The Tomorrow People (novel)

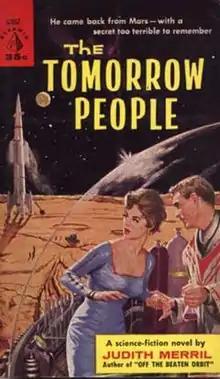
Cover art for "The Tomorrow People"

The Tomorrow People is a 1960 science fiction novel by American writer Judith Merril.